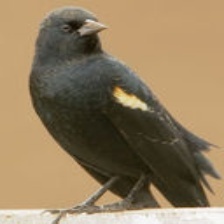
Species: TRICOLORED BLACKBIRD
Scientific name: AGELAIUS TRICOLOR